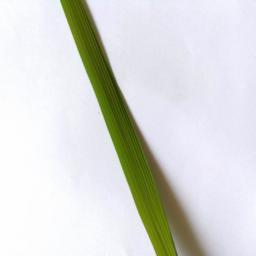
Label: Rice___Healthy